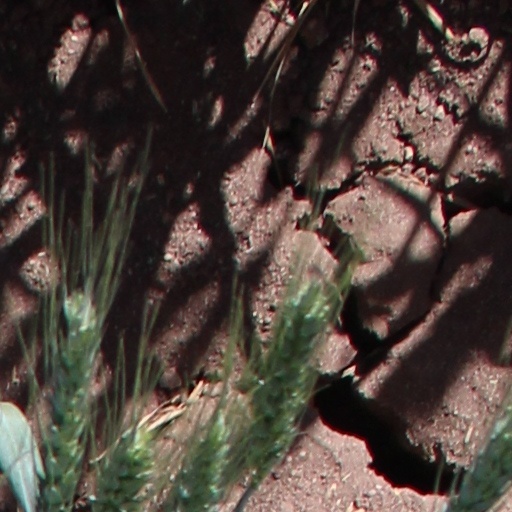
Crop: wheat